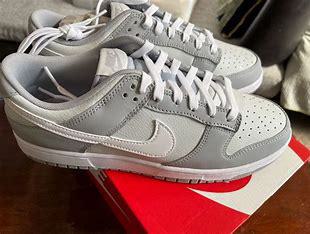
Brand: Nike
Model: Dunk Retro